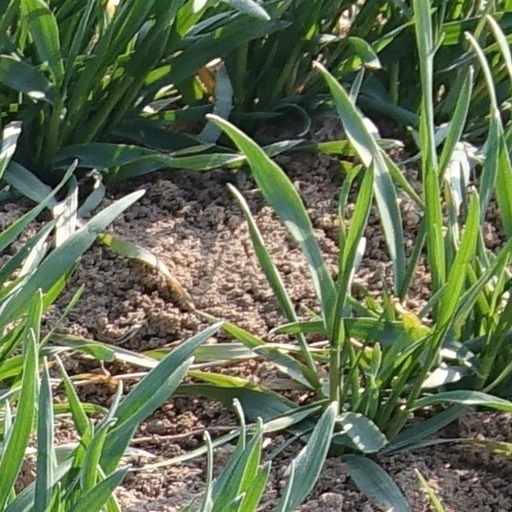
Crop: wheat